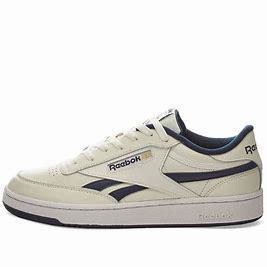
Brand: Reebok
Model: Club C Revenge